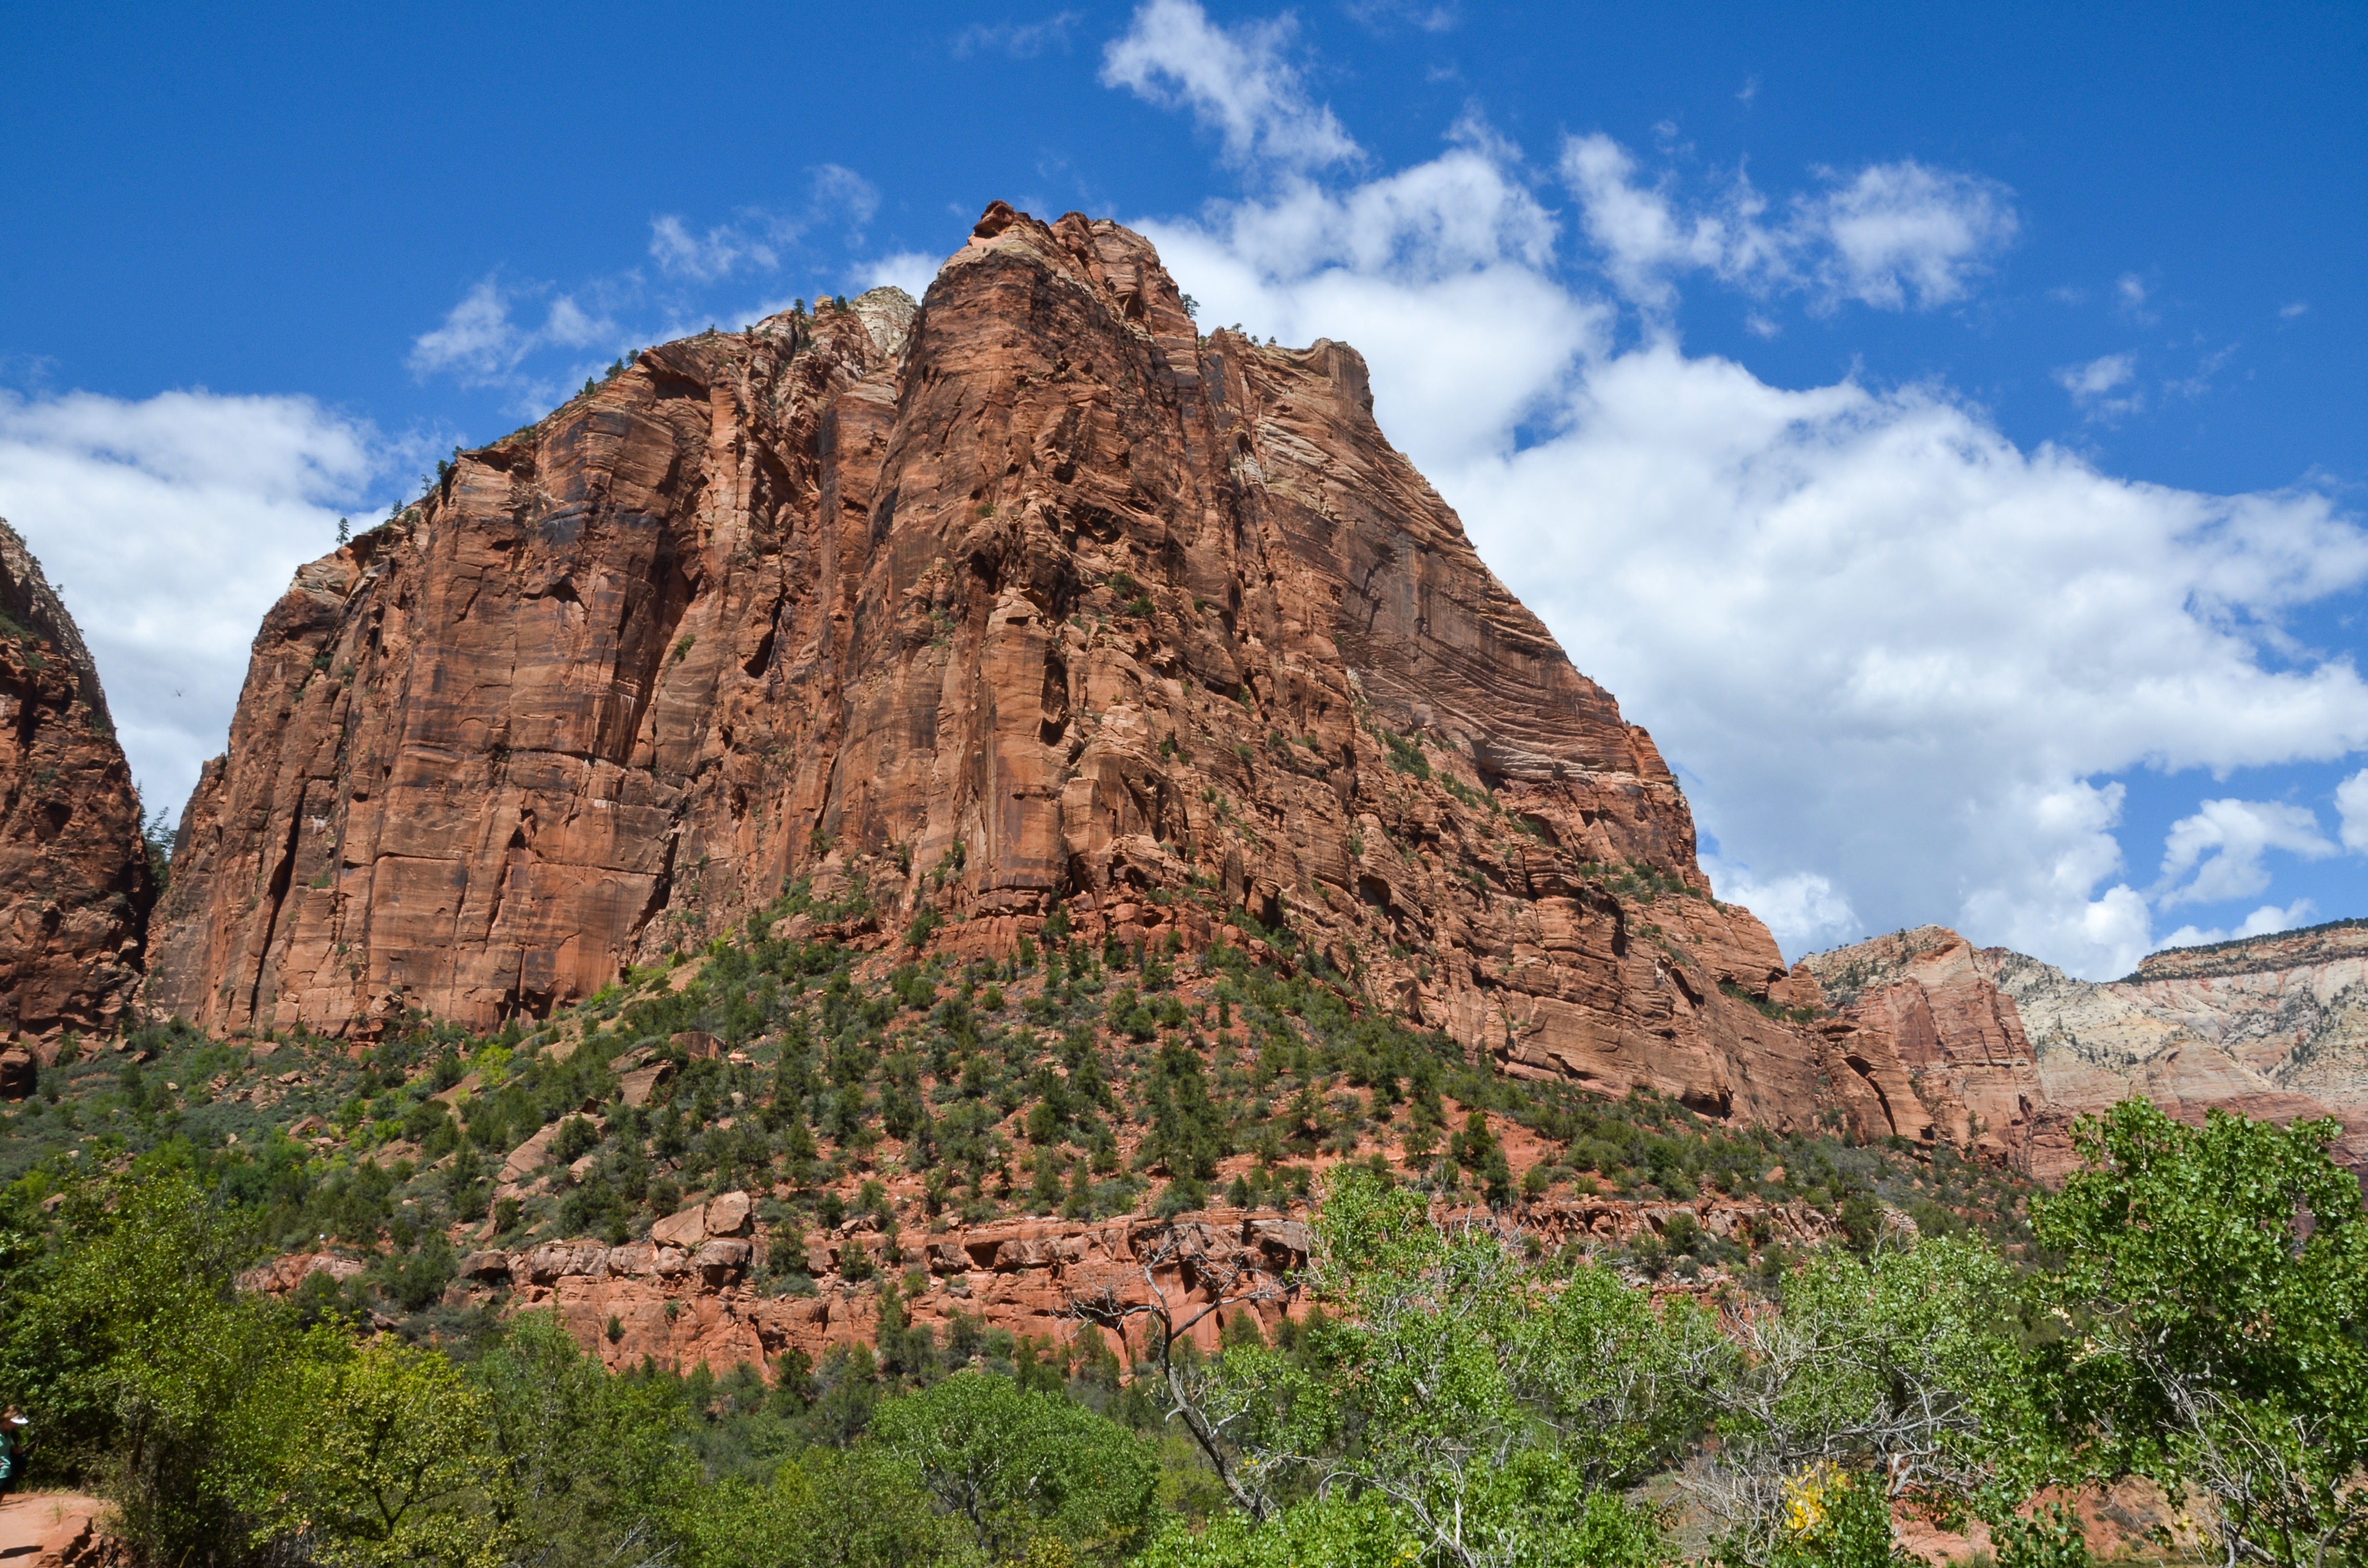
landscape, rock, wilderness, walking, mountain, hiking, trail, hill, valley, mountain range, formation, cliff, arch, park, usa, america, terrain, national park, material, ridge, geology, utah, badlands, plateau, wadi, butte, north america, zion national park, landform, geographical feature, mountainous landforms